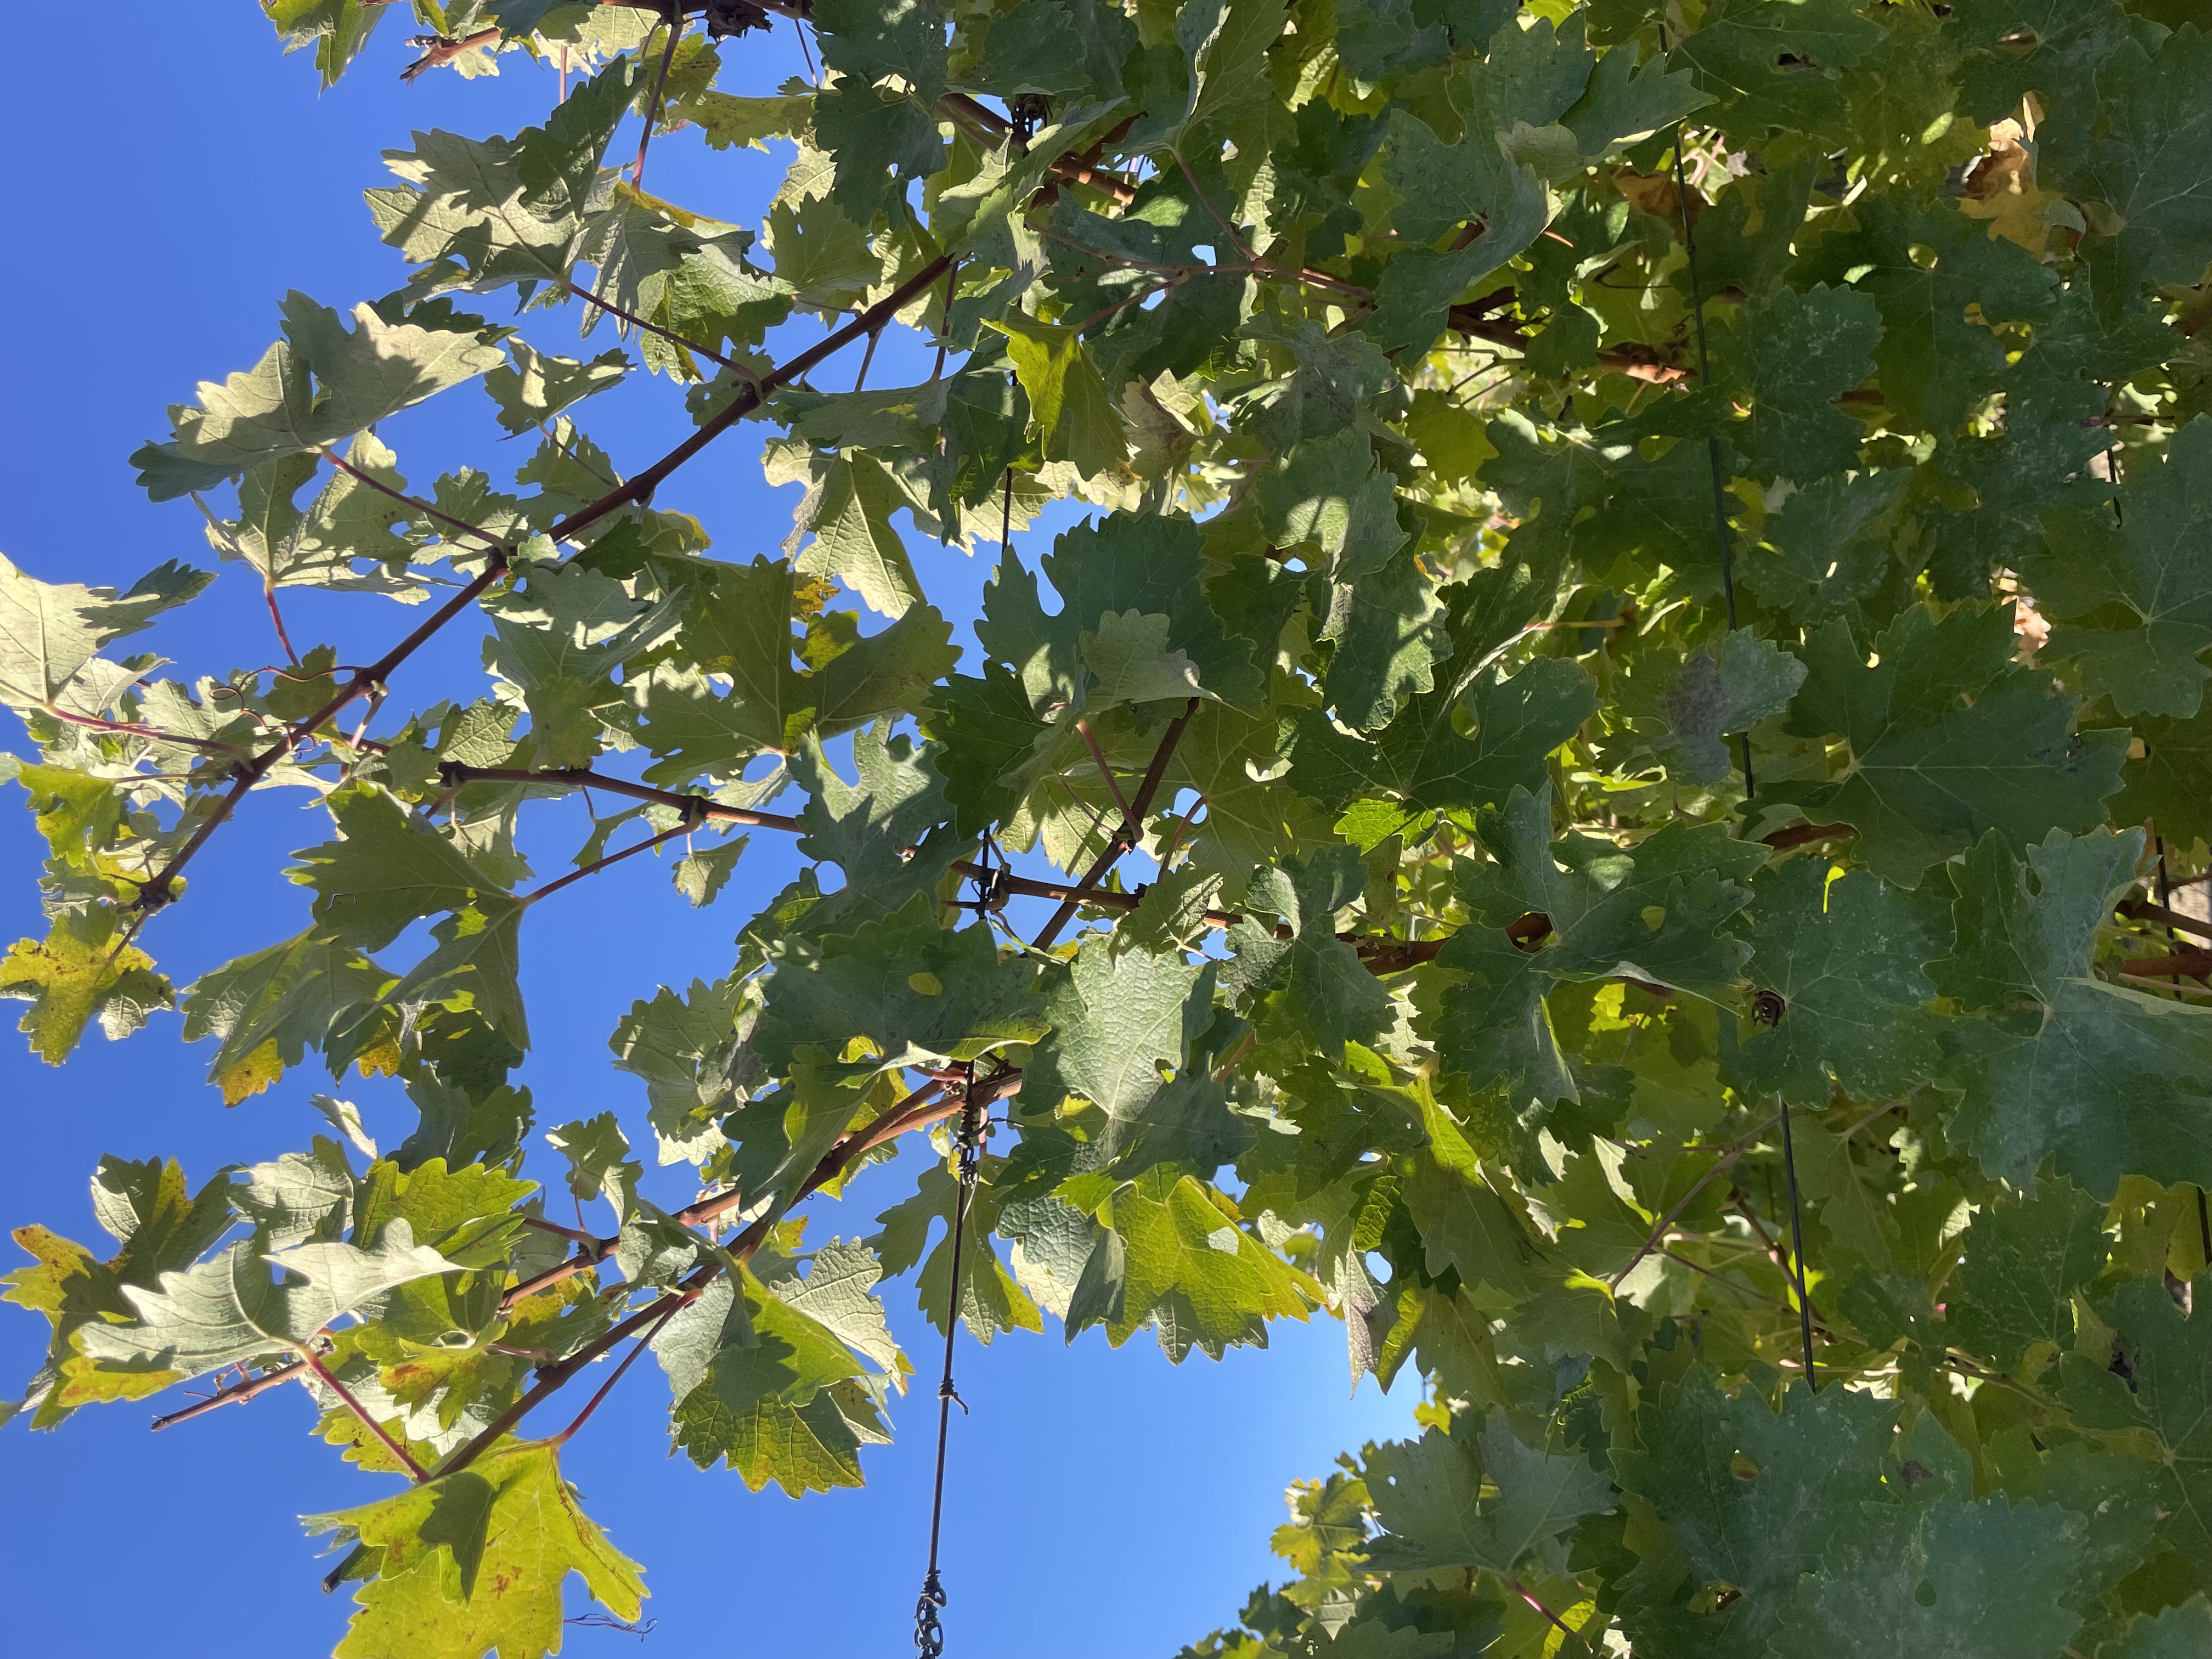
Label: No Virus